Melvin E. Thompson

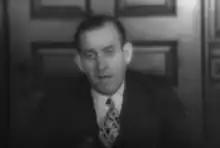
Thompson delivering his claim to the governorship to the press during the 1947 controversy

Thompson and Arnall both claimed the office of governor. Arnall later renounced his claim to support Thompson. The Supreme Court of Georgia ruled that Thompson was the legitimate governor and that the legislature had violated the state constitution by selecting Talmadge. Thompson's numerous achievements as the 70th Governor of Georgia include much needed improvements to highway infrastructure, public education, and the purchase of Jekyll Island, a beach retreat for the average Georgian. He was able to raise the salary of teachers, provide free books to students, and extend high school to the 12th grade. His purchase of Jekyll Island for $675,000 is still considered one of the greatest real estate purchases in U.S. history. Thompson was able to achieve many things during his shortened term, with very limited cooperation from the state legislature, and without raising taxes on the citizens of Georgia.